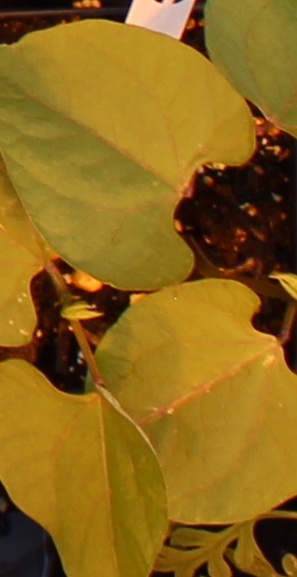
Label: Blackbean